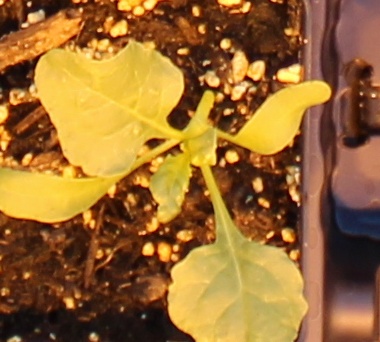
Label: Sugar beet